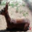
Label: deer